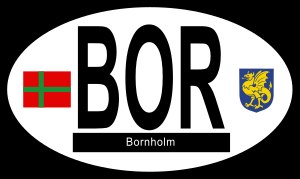
Nationale kendingsbogstaver (biler) / Uofficielle kendingsbogstaver
Bornholmsk
Det land, hvor et motorkøretøj er indregistreret, angives med nationale kendingsbogstaver, der står med fede blokbogstaver på et lille hvidt ovalt mærke i nærheden af nummerpladen på bagsiden af køretøjet.